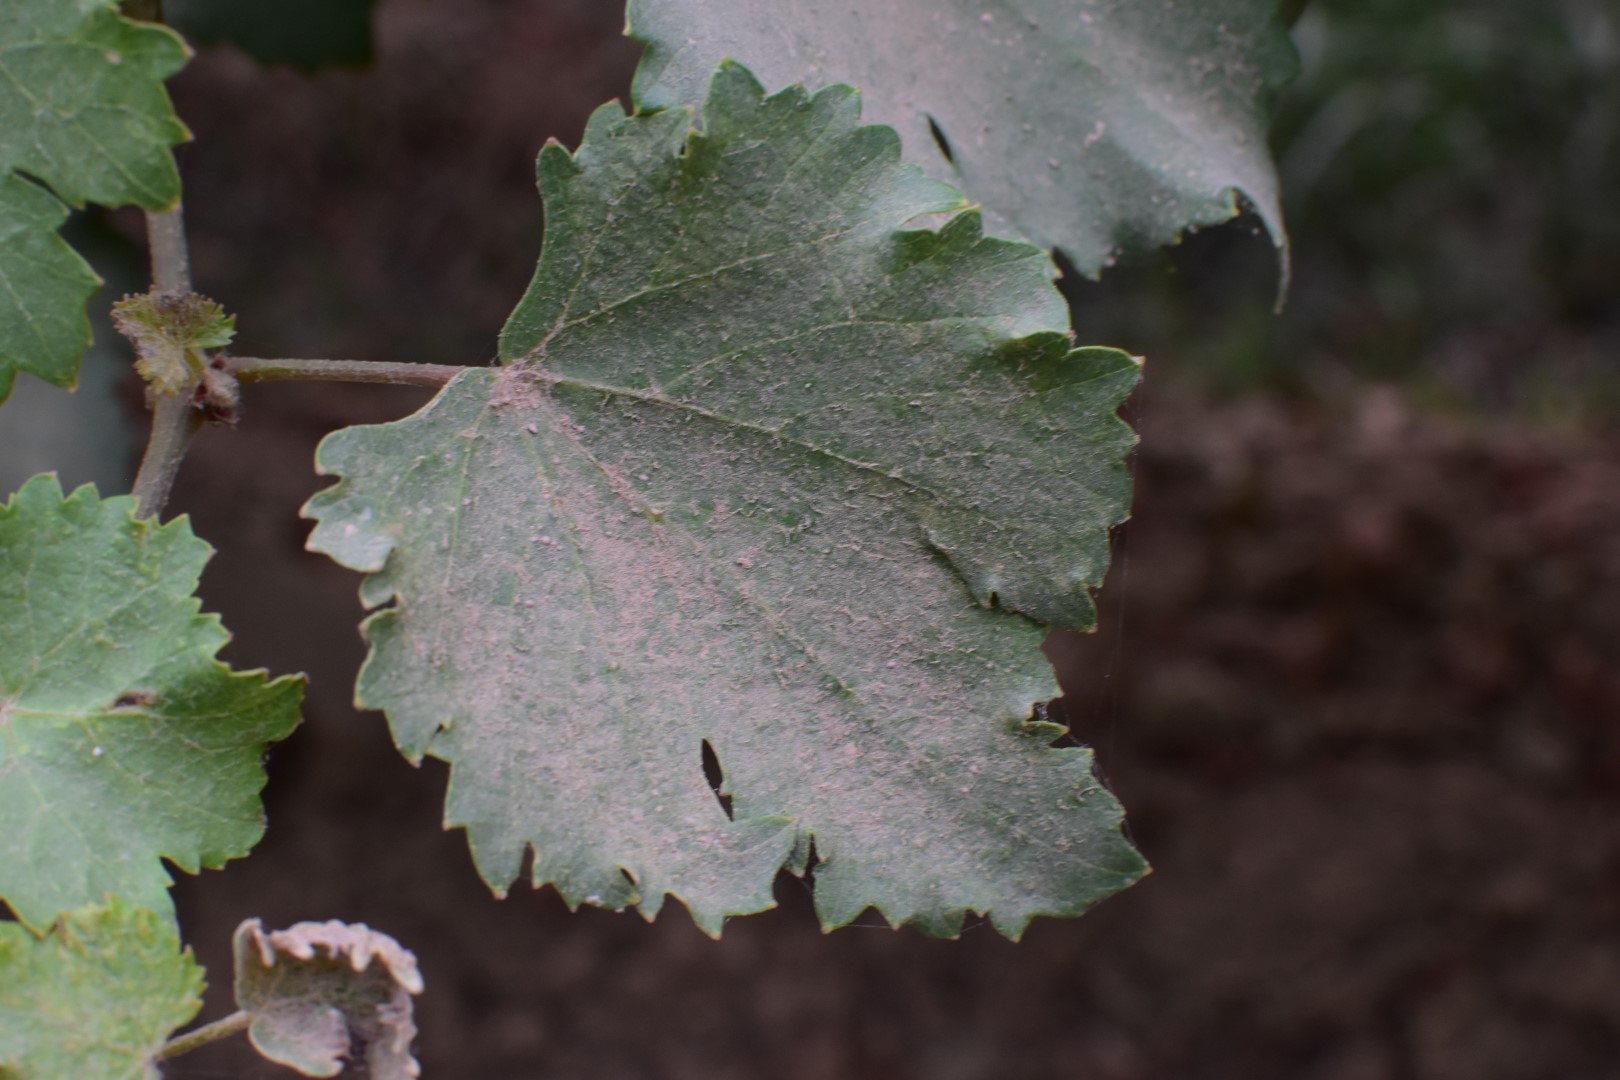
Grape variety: Kamali